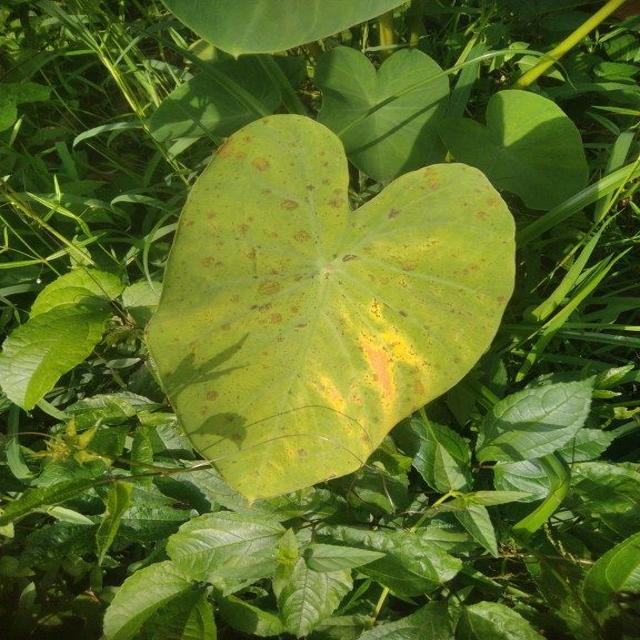
Label: Mid_Blight